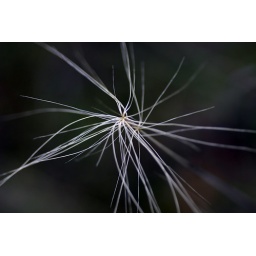
wisps of grass in the meadow by mom's house in the sierras